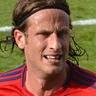
Age: 28